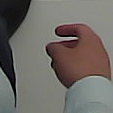
Product: nivea_rollon